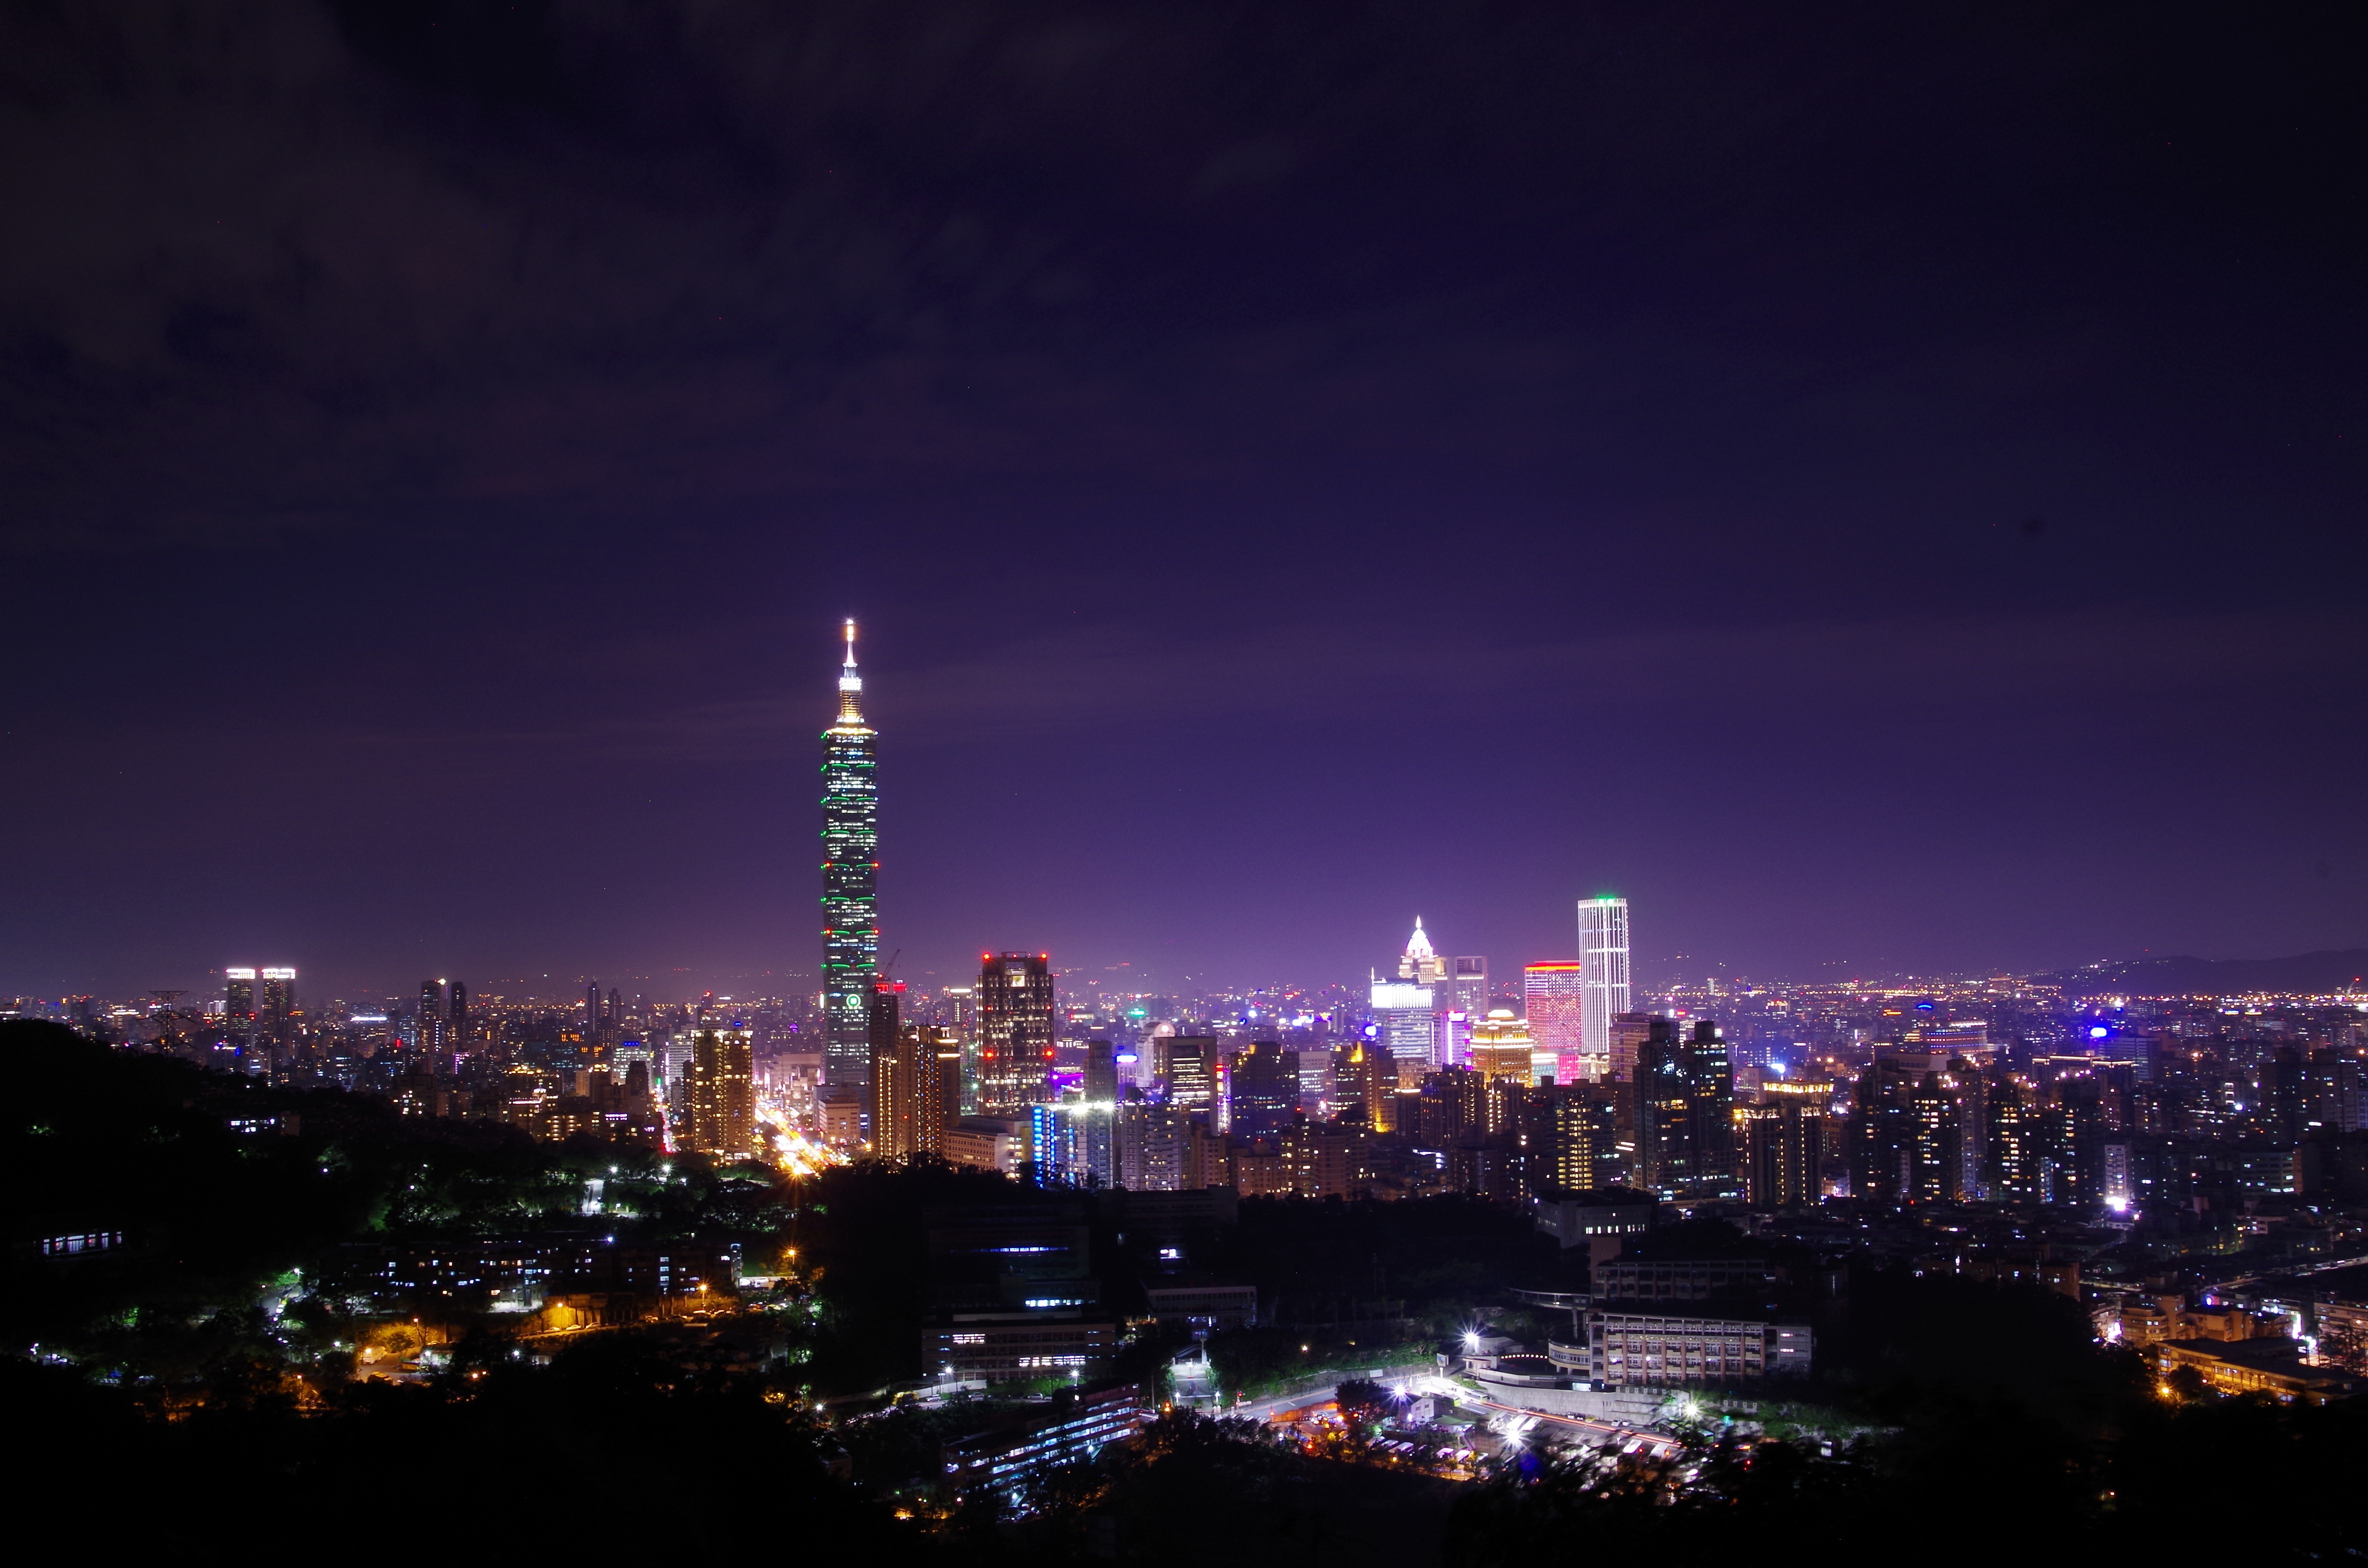
horizon, skyline, night, city, skyscraper, cityscape, downtown, dusk, evening, tower, landmark, background, night view, metropolis, geographical feature, human settlement, atmosphere of earth, metropolitan area